Cay

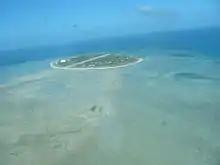
Warraber Island, Torres Strait

A cay, also spelled caye or key, is a small, low-elevation, sandy island on the surface of a coral reef. Cays occur in tropical environments throughout the Pacific, Atlantic, and Indian oceans, including in the Caribbean and on the Great Barrier Reef and Belize Barrier Reef.